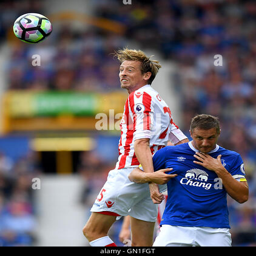
football player and battle for the ball in the air during the premier